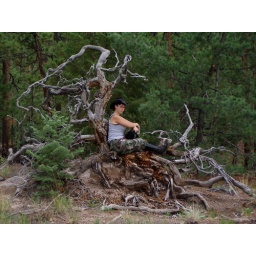
This the root ball of a downed tree in the Jemez mountains.